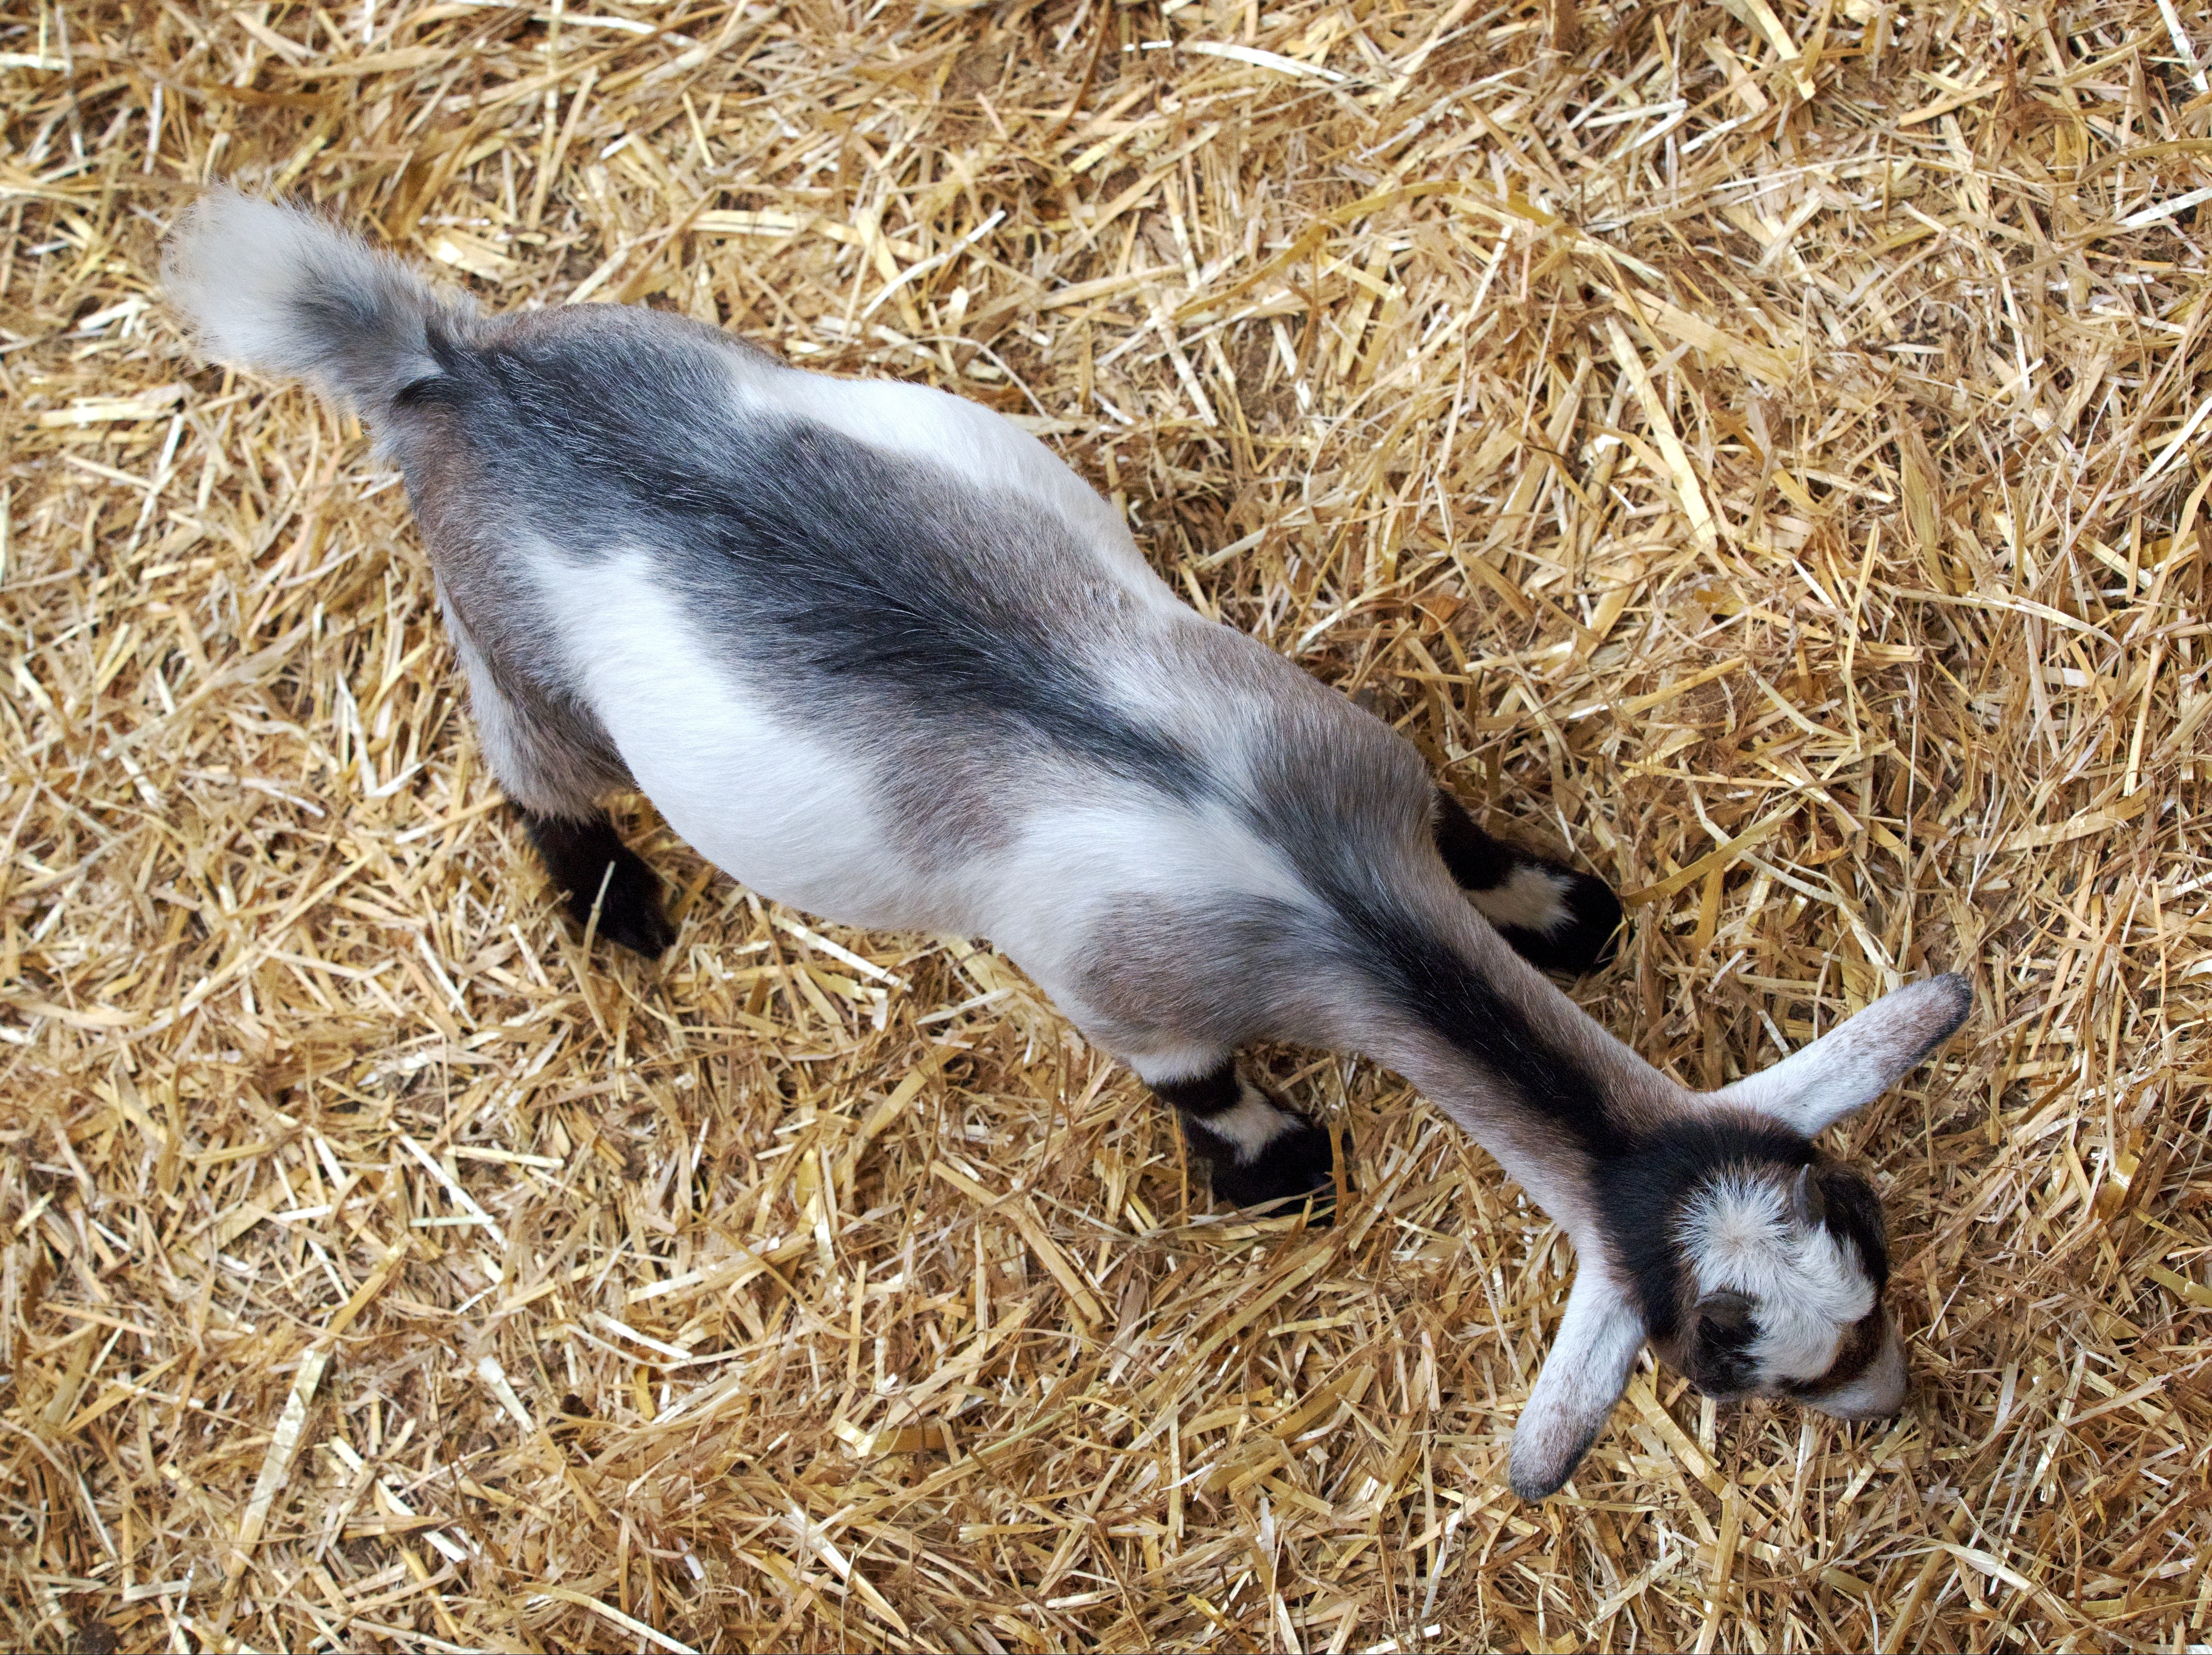
hay, farm, kid, animal, cute, goat, pet, young, grazing, livestock, mammal, milk, fauna, cheese, above, goats, straw, vertebrate, pastoral, domestic, adorable, breed, organic, domesticated, husbandry